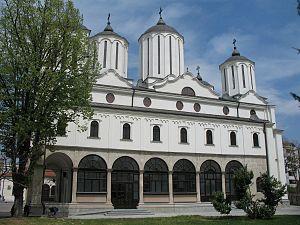
La cathédrale de la Sainte-Trinité de Niš est une cathédrale orthodoxe serbe serbe située à Niš, dans la municipalité de Medijana et dans le district de Nišava en Serbie. Elle est inscrite sur la liste des monuments culturels protégés de la République de Serbie.
L'éparchie de Niš est une éparchie, c'est-à-dire une circonscription de l'Église orthodoxe serbe. Située au sud-est de la Serbie, elle a son siège à Niš. En 2006, elle est administrée par l'évêque Jovan.
Niš est une ville de Serbie située dans le district de Nišava. Au recensement de 2011, la ville de Niš intra muros comptait 183 164 habitants et son territoire métropolitain, appelé Ville de Niš, avec les 5 municipalités qui le composent, 260 237.